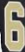
Number: 6